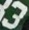
Number: 3